Pierre Voizard

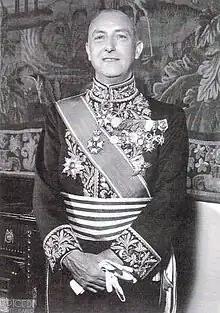
Voizard in 1953

Pierre Jean Paul Voizard (22 August 1896, Lucey, Meurthe-et-Moselle – 26 December 1982) was a Minister of State for Monaco. He served between 1950 and 1953.